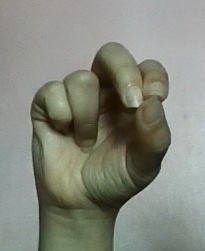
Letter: gaaf